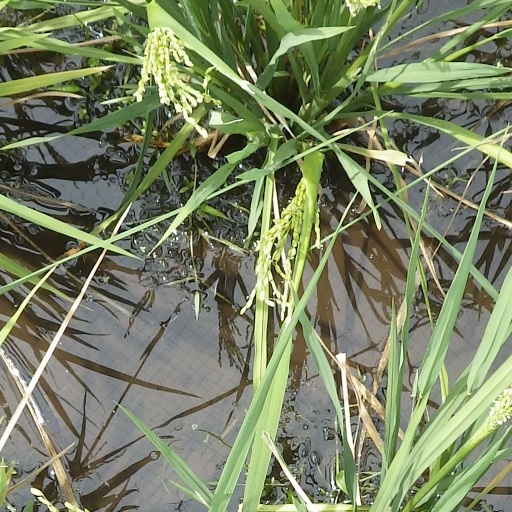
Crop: rice